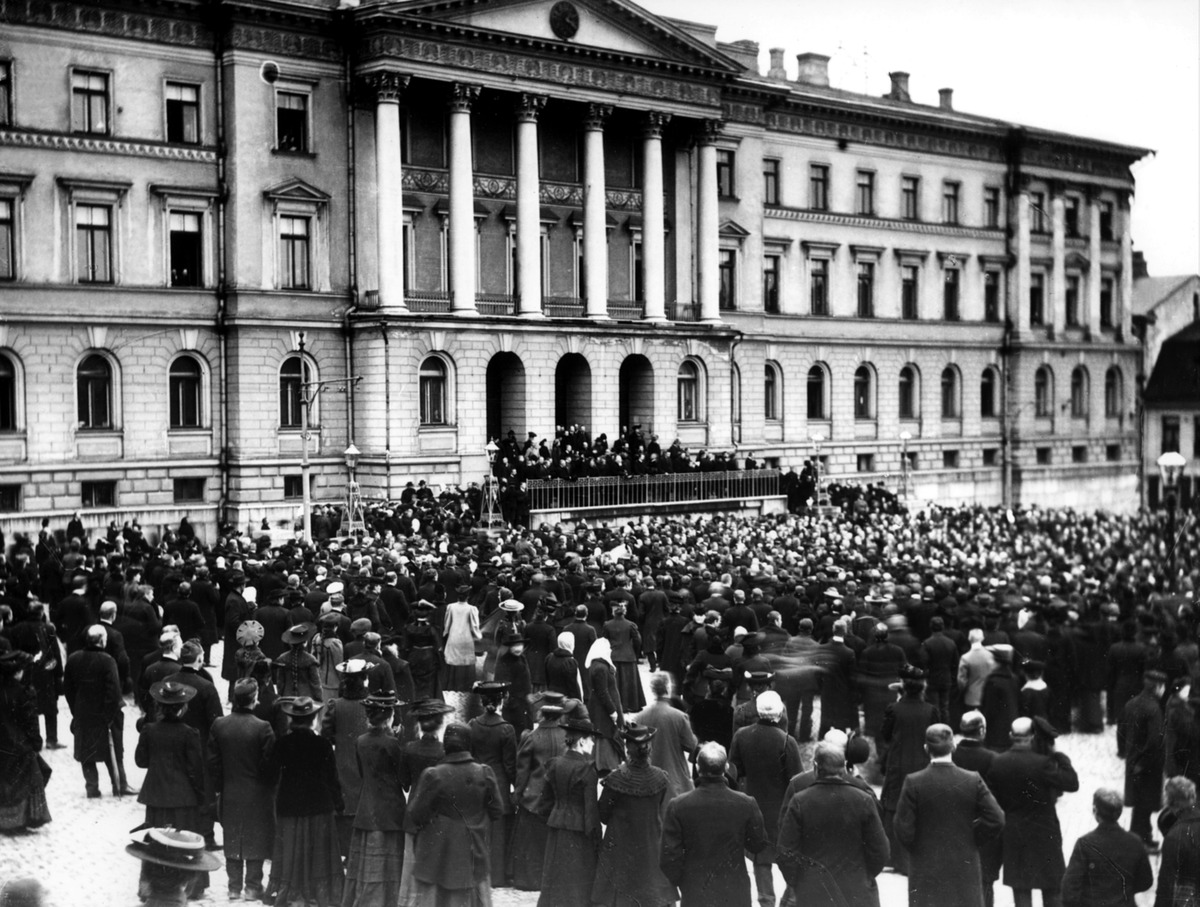
Marraskuun manifestia luetaan Senaatintalon portailta suurlakon aikana
sisällön kuvaus: Marraskuun manifestia luetaan Senaatintalon portailta suurlakon aikana. mustavalkoinen
Kuvaaja: Rosenberg, Harald, valokuvaaja
Ajankohta: kuvausaika 06.11.1905
Paikka: Suomi, Uusimaa, Helsinki, Kruununhaka Helsinki, Snellmaninkatu 1
Aiheet: autonomian aika sortovuodet, joukkoliikkeet, tunteet isänmaallisuus